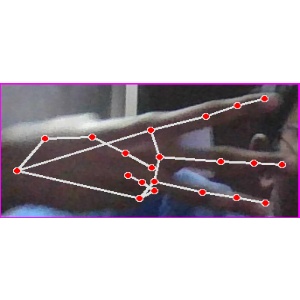
अक्षर: भ